Astalon: Tears of the Earth

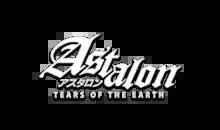
"Astalon: Tears of the Earth" logo

Astalon: Tears of the Earth is a 2021 video game by LABS Works, published by Japanese publisher Dangen Entertainment. The game's plot revolves around a fighter named Arias, an archer named Kyuli, and a wizard named Algus. The three are on a quest to save their home village from despair as most of the land has turned to desert from the atrocities of an ancient war.